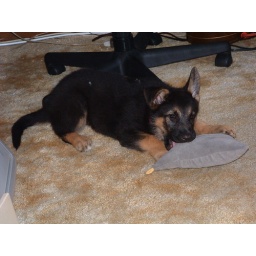
Tasty pillow of Mum's - being chewed up in Gran's office at Sesuit Neck Rd.